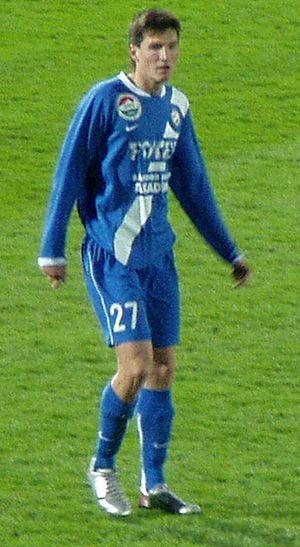
Ádám Pintér est un footballeur international hongrois, né le 12 juin 1988 à Balassagyarmat en Hongrie. Il évolue actuellement au Greuther Fürth au poste de milieu défensif ou de stoppeur.